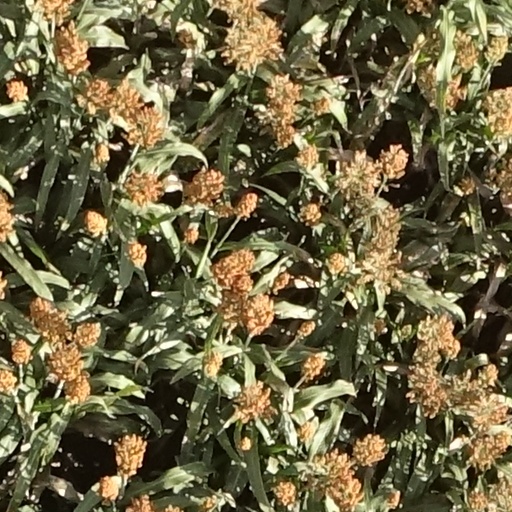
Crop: sorghum